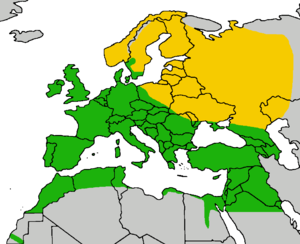
Cette liste de la faune française regroupe les espèces de rapaces peuplant la France métropolitaine.
Le genre Falco regroupe des rapaces falconiformes diurnes de la famille des Falconidae. On les nomme faucons ou crécerelles. On les retrouve sur pratiquement toute la planète, à l'exception des régions polaires.
Le faucon crécerelle est une petite espèce d'oiseaux de proie agile de la famille des falconidés. C'est l'un des rapaces les plus communs de France avec la buse variable et le milan noir. Son petit est le fauconneau. C'est un oiseau diurne.